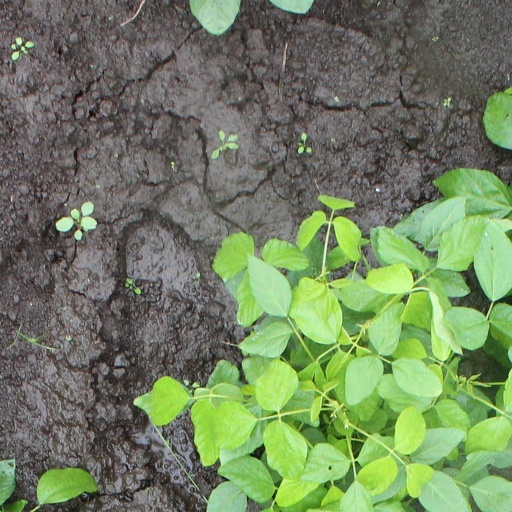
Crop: soybean